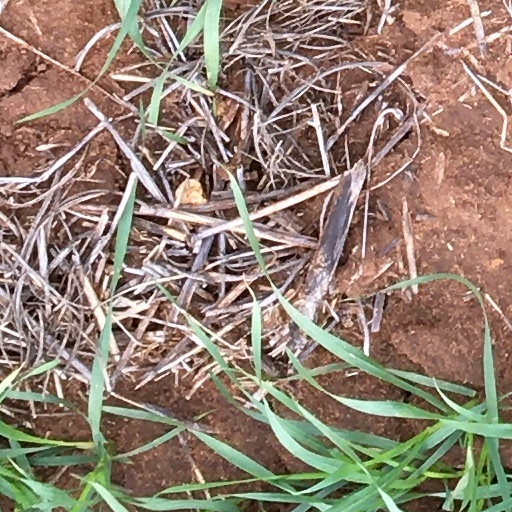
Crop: wheat